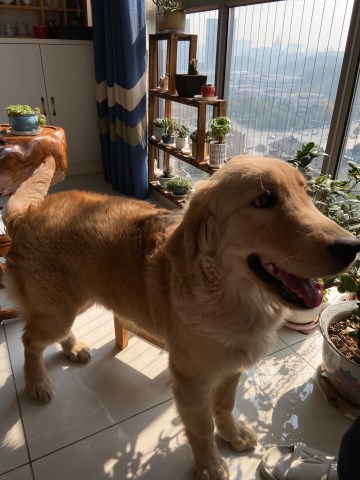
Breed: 5355-n000126-golden_retriever